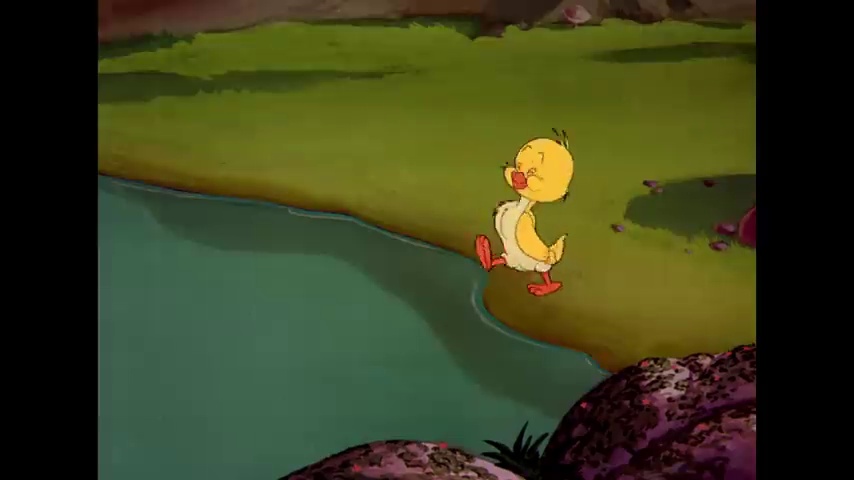
Portrait style: Cartoon Portrait